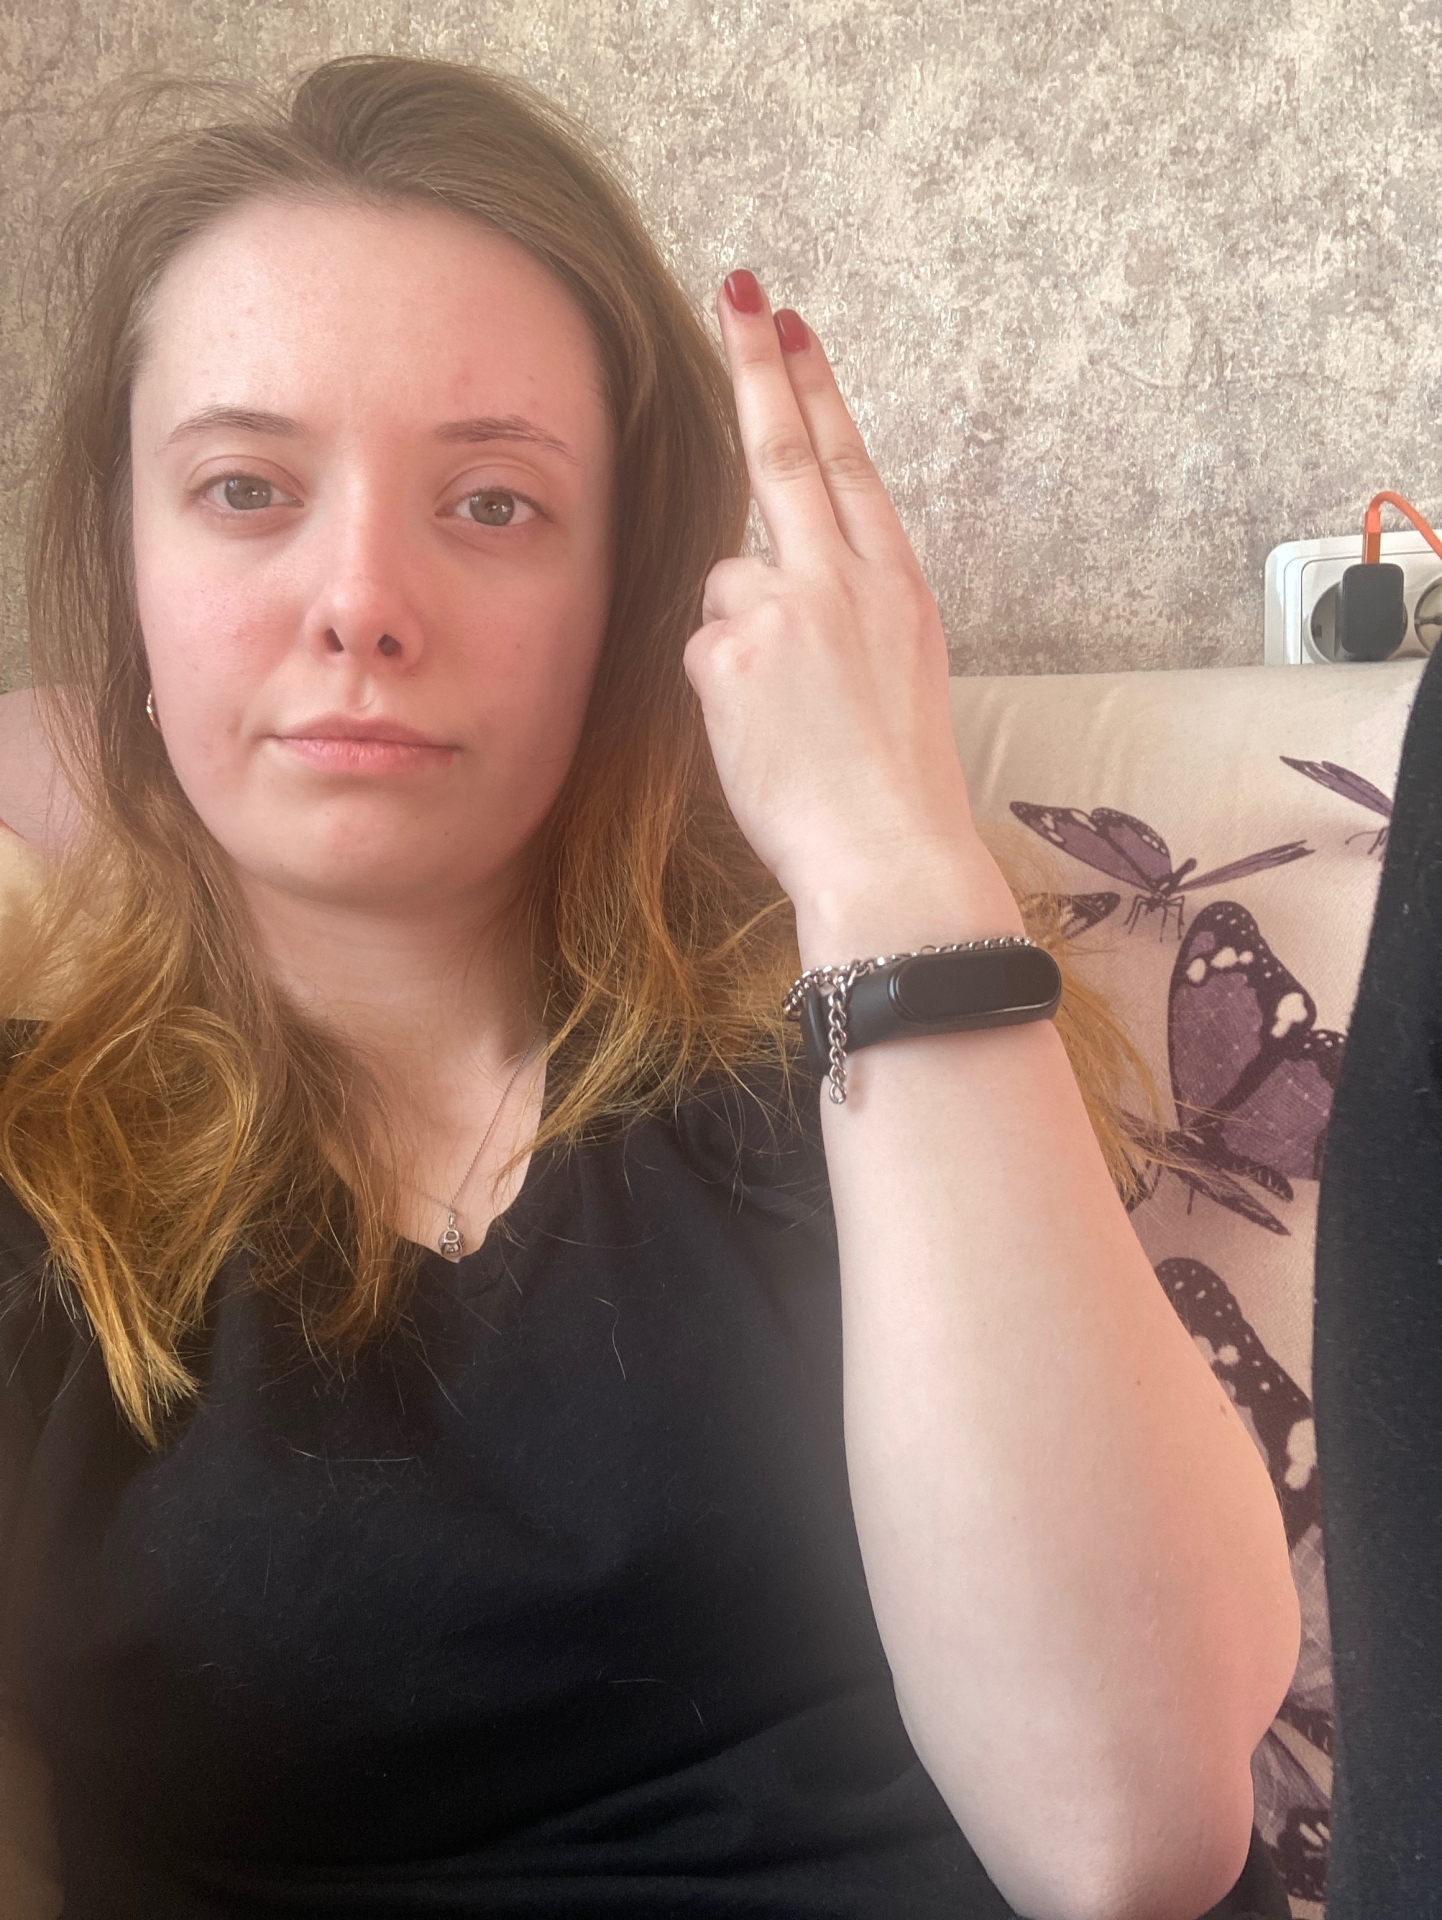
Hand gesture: two_up_inverted